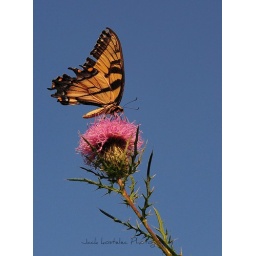
Although this butterfly was a little torn up he flew around through the pink thistle weeds with ease...Maryland